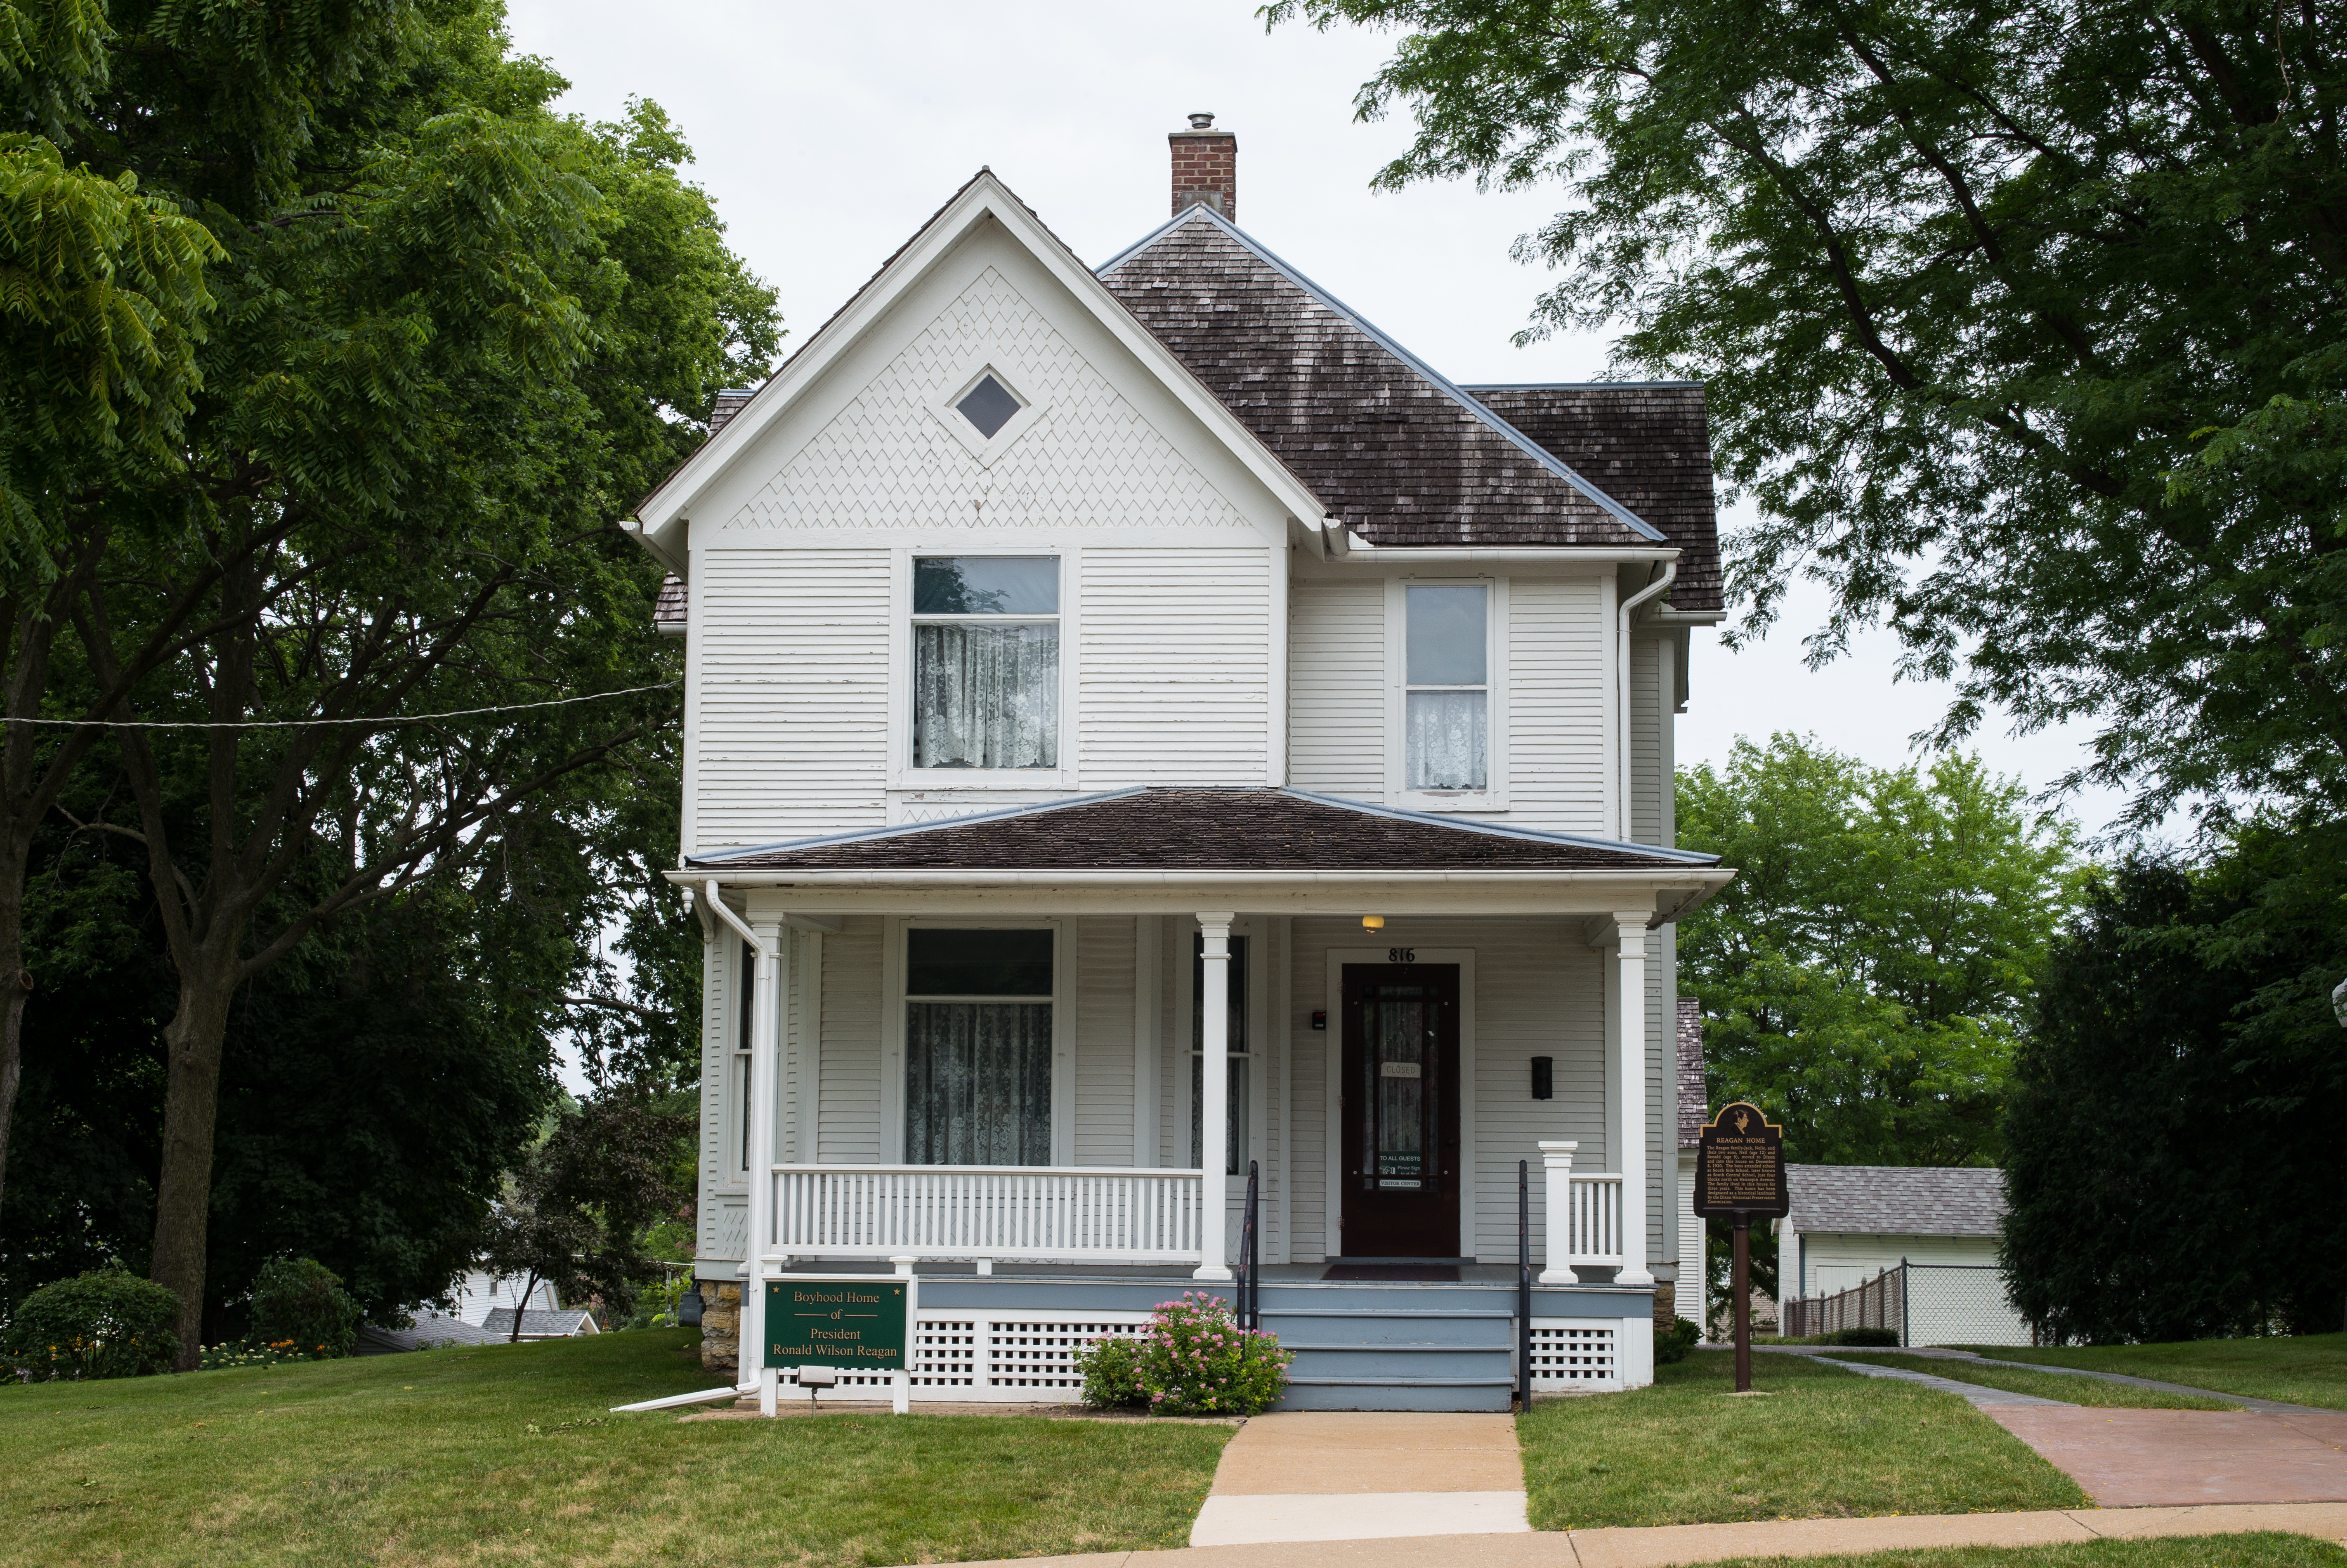
villa, mansion, house, building, home, monument, cottage, usa, facade, property, chapel, president, national, m, american, illinois, farmhouse, 50, history, historical, estate, leica, 240, summilux, siding, dixon, presidential, ronald, boyhood, reagan, residential area, historic house